Nkwe ya Selefera

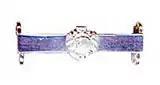
Bar to the Nkwe ya Selefera - Silver Leopard

A Bar may be awarded for every subsequent action which would make recipients eligible for the award of the same decoration. The decoration and bar may be awarded posthumously.